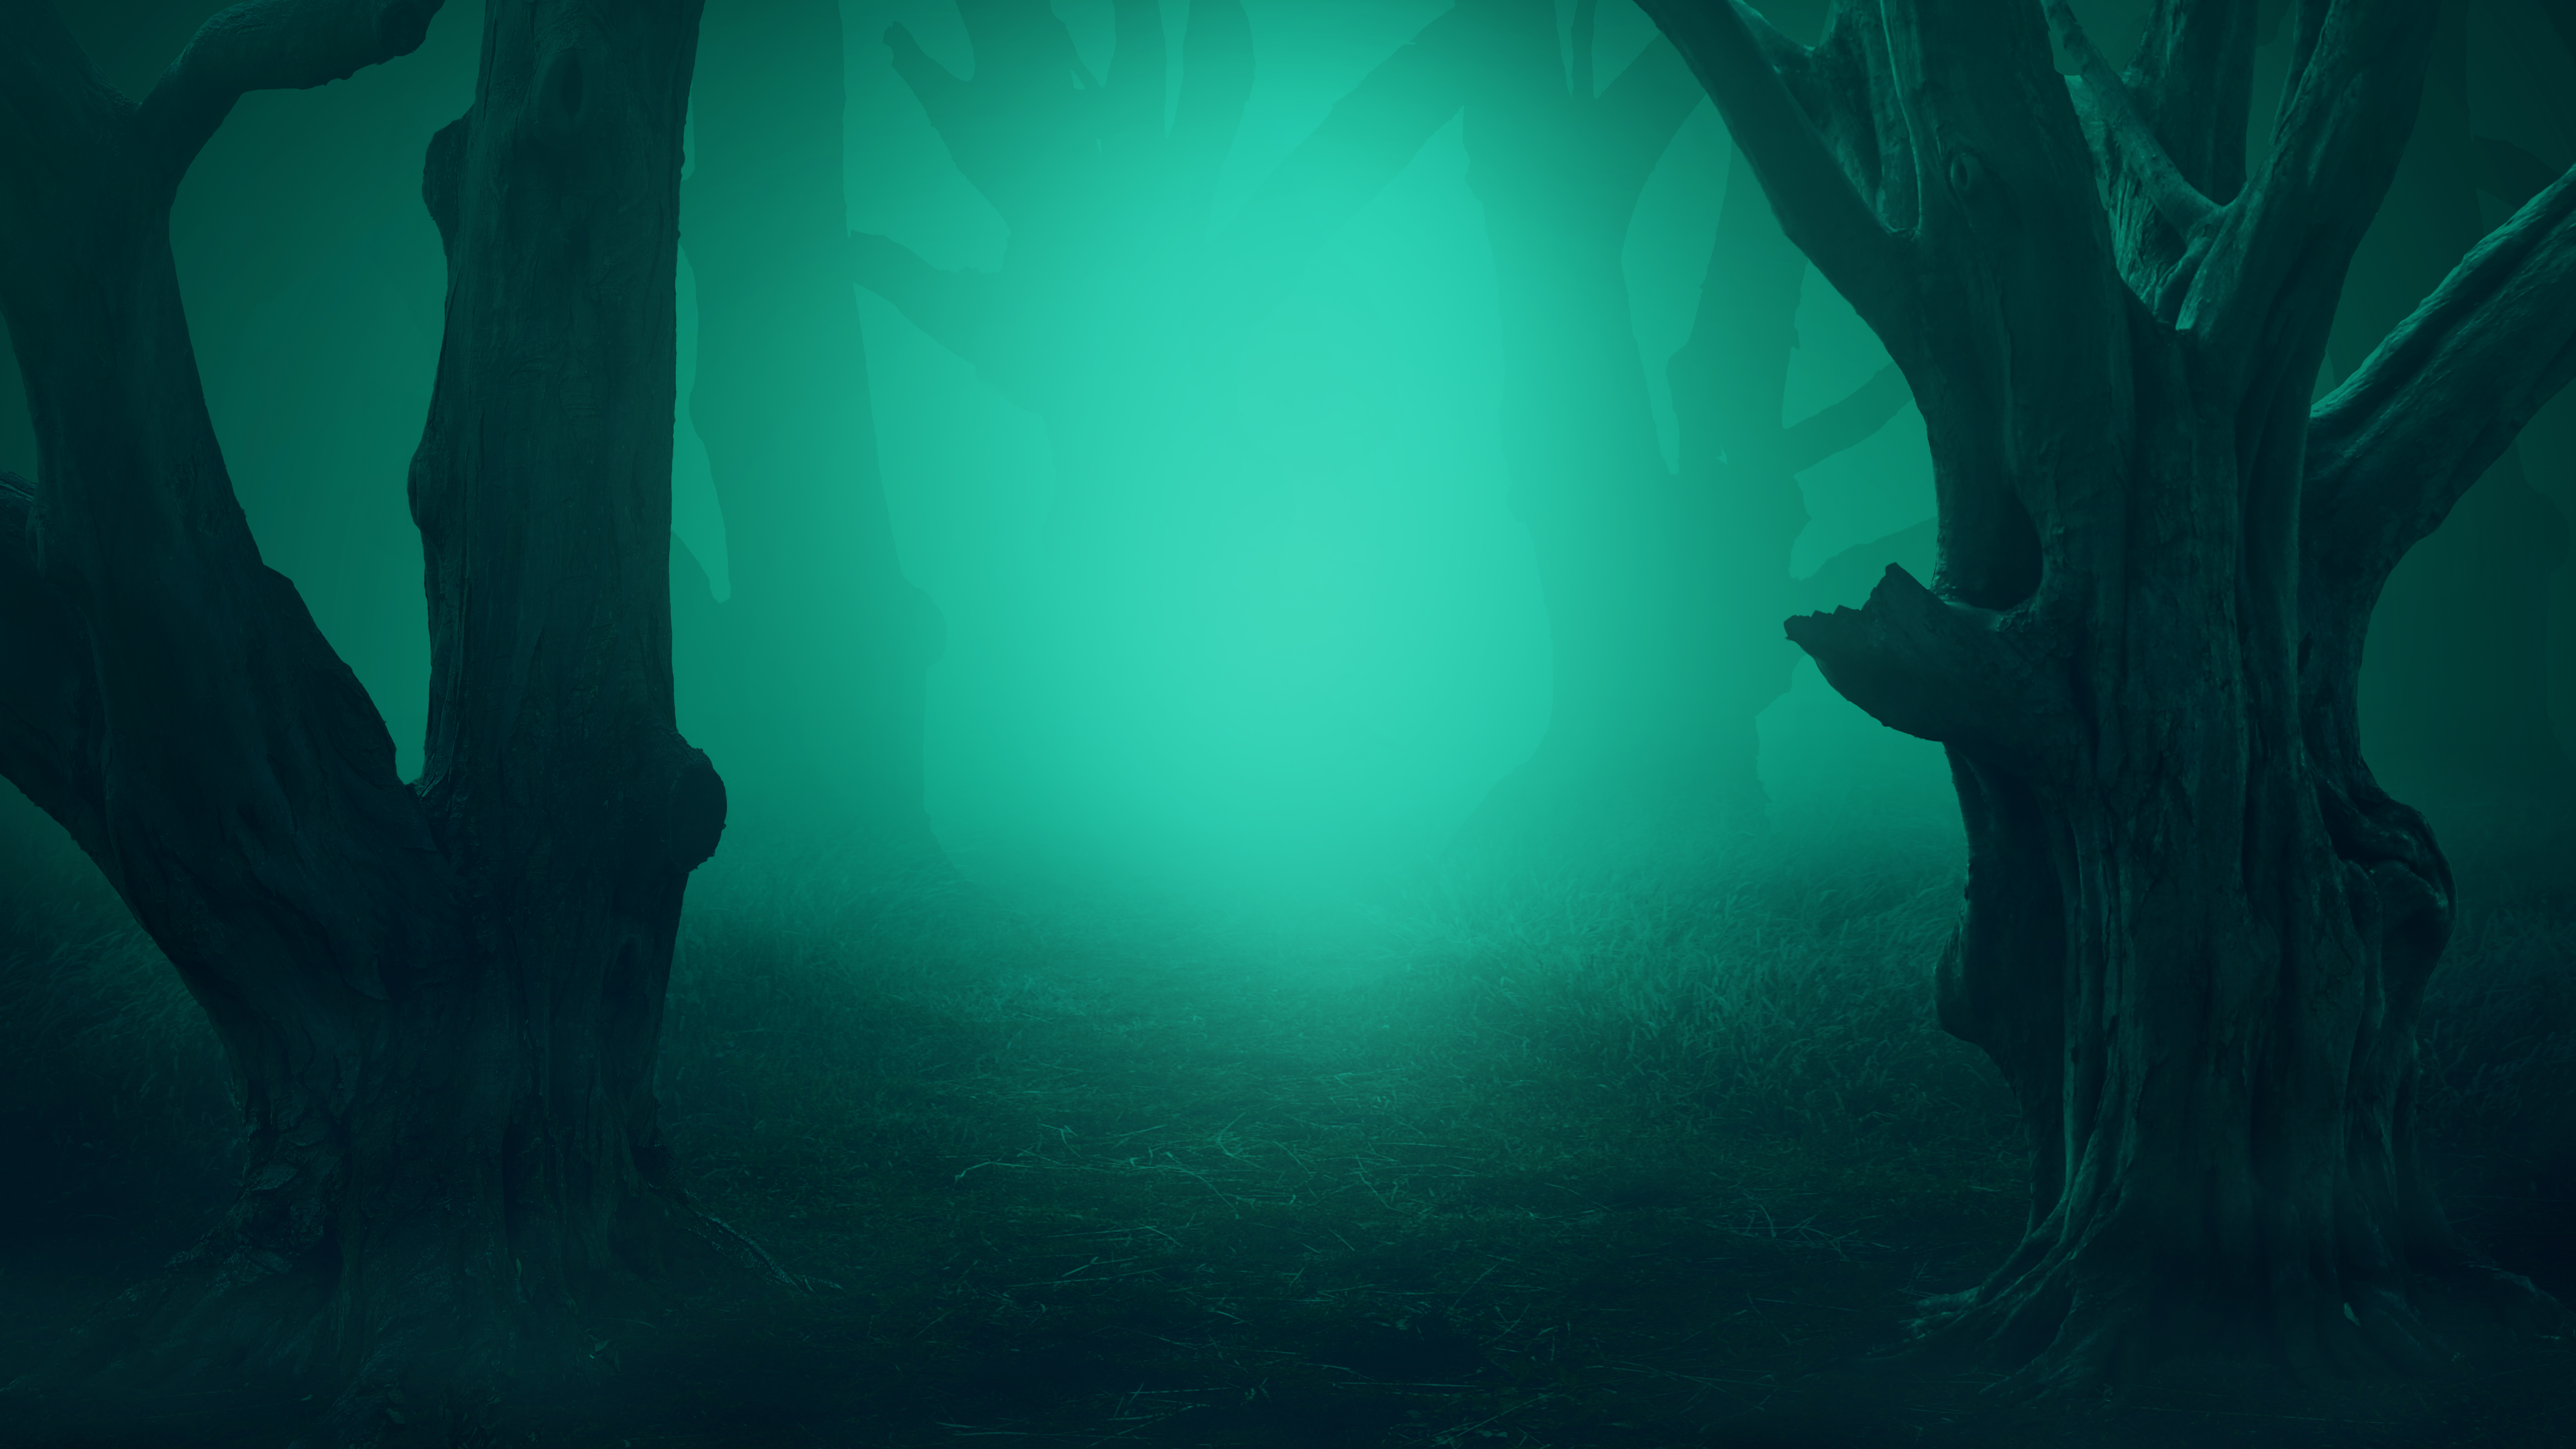
wallpaper, old, atmosphere, trees, emotion, fantasy, mysteriously, grass, creepy, background, empty, glow, mood, mystical, fog, mischief, scary, template, forest, glade, footpath, path, meadow, light, underwater, water, organism, glacial landform, photography, cave, screenshot, ice cave, darkness, formation, glacier cave